MS Cunard Princess

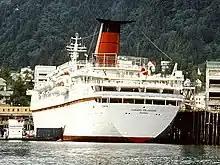
"Cunard Princess" in Juneau, Alaska in 1986.

"Cunard Princess" set on her first cruise from New York City to Bermuda in April 1977, joining her elder sister in the Caribbean cruise service after the Bermuda run. Cunard Princess sailed out of Ft Lauderdale, then after a charter to Lauro Line in 1979 she sailed a Caribbean run out of San Juan, in the summer of 1981, she did Alaska cruises. At the time the "Cunard Princess" was registered in Southampton, but in 1980 she was moved to the Bahamian registry, with Nassau as her homeport. Later during her career with Cunard, the ship started cruising around Europe, while the "Cunard Countess" remained in Caribbean service.